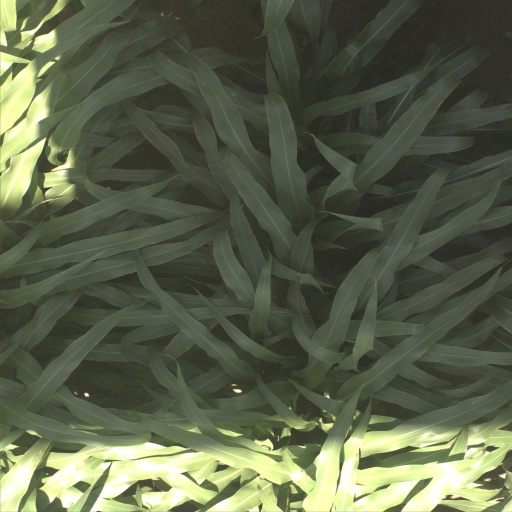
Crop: sorghum